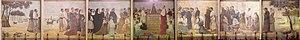
Peintures murales du chœur de la basilique Notre-Dame d'Arcachon (1885): Consécration de la ville d'Arcachon à Notre-Dame (Juillet 1873)